Distributed-element filter

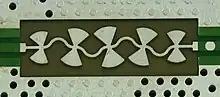
A microstrip low pass filter implemented with bowtie stubs inside a 20 GHz Agilent N9344C spectrum analyser

A low-pass filter can be implemented quite directly from a ladder topology lumped-element prototype with the stepped impedance filter shown in figure 5. This is also called a "cascaded lines" design. The filter consists of alternating sections of high-impedance and low-impedance lines which correspond to the series inductors and shunt capacitors in the lumped-element implementation. Low-pass filters are commonly used to feed direct current (DC) bias to active components. Filters intended for this application are sometimes referred to as "chokes". In such cases, each element of the filter is λ/4 in length (where λ is the wavelength of the main-line signal to be blocked from transmission into the DC source) and the high-impedance sections of the line are made as narrow as the manufacturing technology will allow in order to maximise the inductance. Additional sections may be added as required for the performance of the filter just as they would for the lumped-element counterpart. As well as the planar form shown, this structure is particularly well suited for coaxial implementations with alternating discs of metal and insulator being threaded on to the central conductor.